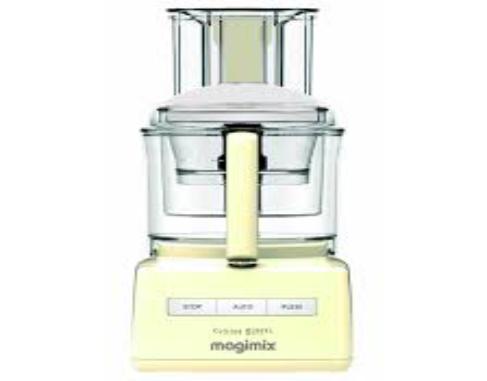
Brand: magimix
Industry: Necessities